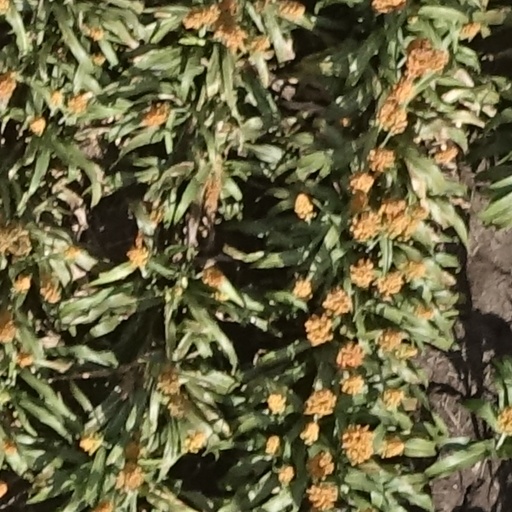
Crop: sorghum